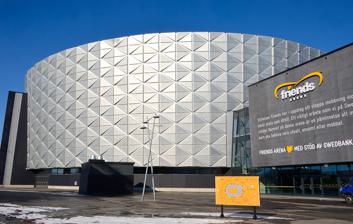
Building: Strawberry Arena
Country: Sweden
Year built: 2012
Association football stadium in Solna, Stockholm, Sweden Nationalarenan Strawberry Arena Under Construction Full name Strawberry Arena Former names Swedbank Arena (2009–2012) Friends Arena (2012–2024) Address Stockholm Sweden Location Solna , Stockholm , Sweden Coordinates 59°22′21″N 18°00′00″E / 59.37250°N 18.00000°E / 59.37250; 18.00000 Owner Swedish Football Association , Folksam , Solna Municipality , Jernhusen , Peab , Fabege Executive suites 92 Capacity 50,000 (national capacity) 50,653 (international all-seated capacity) ( football ) 35,000 (scaled-down) ( football ) 65,000 ( concerts ) Record attendance 60,243 ( Taylor Swift , The Eras Tour , 17-19 May 2024) 50,128 ( AIK – Sundsvall , 4 November 2018) Surface Natural grass turf Construction Broke ground 7 December 2009 Built 2009–2012 Opened 25 October 2012 Construction cost 2.8 billion SEK ( € 300 million) Architect Arkitekterna Krook & Tjäder , Berg Arkitektkontor , Populous Main contractors Peab Tenants Sweden men's national football team (2012–present) AIK Fotboll (2013–present) Melodifestivalen final (2013–2020, 2022–present) Nationalarenan , known as Strawberry Arena since 2024 for sponsorship reasons, is a retractable roof multi-purpose stadium in Stockholm , Sweden . Located next to the lake Råstasjön in Solna , just north of the City Centre , it is the largest stadium in Scandinavia . Since its opening, the venue has served as Sweden's national stadium for men's football, hence the  name Nationalarenan . The main tenants of the stadium are Sweden's men's national football team and Allsvenskan football club AIK ; both relocated from their previous home at the Råsunda Stadium . The venue has a total capacity of 65,000 at concerts and 50,000 seated at football matches, but the stadium can be scaled down to provide for smaller events with approximately 20,000 guests. The arena is designed by Danish C.F. Møller Architects. 65,000 at concerts would require a small stage. The record attendance is just over 60,000. The record attendance for football is slightly over 50,000 for a club league match; for these matches, standing spectators are allowed. History Initially there were plans to build a new national stadium close to the indoor venue Ericsson Globe in Stockholm , but on 1 April 2006 the Swedish Football Association (SvFF) made the decision to build the new stadium in Solna. It was calculated to cost around 1.9 billion kronor (202 million euro) to complete. The estimated cost before construction had begun was 2.3 billion kronor. It replaced Råsunda Stadium , Sweden's former national arena for football. Råsunda was torn down and replaced by some 700 flats and office buildings. Swedbank acquired the naming rights to the stadium in a 153 million kronor (about 20.5 million euro ) deal that would last until 2023. While the arena was originally to be known as Swedbank Arena, Swedbank announced in 2012 that it would donate its naming rights to Friends [ sv ] , a nonprofit organization against school bullying of which Swedbank is a sponsor. Consequently, the stadium was renamed Friends Arena. On January 13, 2024, a naming rights sponsorship agreement was reached with the Norwegian hotel company Strawberry . The new name, "Strawberry Arena", took effect on July 12, 2024. Structure and facilities The stadium has a retractable roof, enabling events to take place during the winter season and to host indoor entertainment shows. The facade of the arena can be lit up in 17 million different color schemes. For example, the stadium is lit up in blue and yellow when Sweden's national team is playing matches. Nationalarenan is a UEFA Category 4 stadium, and the natural turf pitch measures 105 x 68 metres. In the middle of the stadium roof, a 240 square metres big media cube is placed where the attendance can follow what is happening. In addition, 647 LED -screens are installed throughout the facility to enhance the guest experience. Events Exterior Crown Princess Victoria of Sweden declared the arena inaugurated at the opening ceremony, which took place in the venue on 27 October 2012. The show, directed by famous Swedish director Colin Nutley , was entitled "Svenska ögonblick" (Swedish Moments) .Popular swedish artists as Agnes Carlsson , The Hives , Icona Pop , two-times Eurovision Song Contest winner Loreen , First Aid Kit and Roxette performed in front of a crowd of 46,000 people. Furthermore, 1,700,000 TV viewers watched the inauguration show live at SVT1 . Swedish House Mafia made three concerts during their One Last Tour in the arena. A total of approximately 115,000 people visited Nationalarenan during the three sold-out concerts in November 2012. On 14 November 2012, the stadium hosted its first football game. Zlatan Ibrahimović scored the first goal at Sweden's new national stadium in the 4–2 victory against England . The game was seen by 49,967 people, which until 2017 was the attendance record for a sport event. Sweden vs Republic of Ireland , 22 March 2013 A new record for Swedish bandy was set at the 2013 Swedish Bandy Championship Final , when Hammarby IF defeated Sandvikens AIK ahead of an audience of 38,474 persons under the closed roof. AIK played their first competitive football match on April 7, 2013. Visiting team Syrianska FC succeeded to get one point after a goalless game, but the better for AIK, they set a new club record attendance for a home game in Allsvenskan of 43,463. Sandvikens AIK players pose before the 2013 Swedish men's national bandy championship final game . On 28 July 2013, the final of the UEFA Women's Euro were played. 41,301 people watched Germany overcome Norway with a score of 1–0. The game set a new attendance record for a Women's Euro fixture. Solna became also the first city in Europe which has hosted all four big football championships ( FIFA World Cup , FIFA Women's World Cup , UEFA European Championship and UEFA Women's Championship ). The arena also hosted Motorcycle speedway as part of the Speedway Grand Prix World Championship series and held the Speedway Grand Prix of Scandinavia from 2013 to 2017. The temporary track at the arena was 275 metres (301 yards) in length. The arena also hosted the final of Melodifestivalen every year since 2013 , with the exception of 2021 due to the COVID-19 pandemic . In 2022 , the arena also hosted the fourth heat and the semi-final of that year's competition. The stadium was chosen as the venue for the 2017 UEFA Europa League Final . Concerts Concerts at Friends Arena Date Artist Event Attendance Revenue 22 Noviember 2012 Swedish House Mafia One Last Tour – – 23 Noviember 2012 24 November 2012 3 May 2013 Bruce Springsteen and the E Street Band Wrecking Ball World Tour 169,325 / 169,325 $17,932,099 4 May 2013 8 May 2013 One Direction Take Me Home Tour 29,723 / 29,723 $1,783,380 11 May 2013 Bruce Springsteen and the E Street Band Wrecking Ball World Tour — — 1 June 2013 Kiss Monster World Tour — — 13 July 2013 Iron Maiden Maiden England World Tour 55,531 / 55,531 $5,001,410 22 November 2013 Black Sabbath Black Sabbath Reunion Tour — — 13 December  2013 Elton John The Diving Board Tour — — 13 June 2014 One Direction Where We Are Tour 88,978 / 88,978 $7,358,040 14 June 2014 28 June 2014 Pearl Jam Lightning Bolt Tour — — 19 July 2015 AC/DC Rock or Bust World Tour — — 19 March 2016 Simple Minds Big Music Tour + Greatest Hits 2016 — — 3 July 2016 Coldplay A Head Full of Dreams Tour 53,575 / 53,575 $3,970,140 9 July 2016 Black Sabbath The End Tour — — 26 July 2016 Beyoncé The Formation World Tour 48,519 / 48,519 $3,937,498 5 May 2017 Depeche Mode Global Spirit Tour 36,400 / 36,400 $2,734,164 8 May 2017 Ariana Grande Dangerous Woman Tour 14,106 / 14,106 $995,461 29 June 2017 Guns N' Roses Not in This Lifetime... Tour 53,654 / 53,654 $4,460,555 12 October 2017 The Rolling Stones No Filter Tour 53,770 / 53,770 $7,880,697 21 November 2017 Queen + Adam Lambert Queen + Adam Lambert Tour 2017–2018 — — 25 June 2018 Beyoncé Jay-Z On the Run II Tour 46,647 / 46,647 $4,610,554 2 July 2018 Eminem Revival Tour — — 14 July 2018 Ed Sheeran ÷ Tour 54,234 / 54,234 $4,818,972 31 July 2018 Justin Timberlake The Man of the Woods Tour 23,303 / 23,303 $1,818,015 18 August 2018 Roger Waters Us + Them Tour 19,043 / 19,238 $1,782,758 12 June 2019 Phil Collins Not Dead Yet Tour — — 17 October 2019 Cher Here We Go Again Tour 27,025 / 27,025 $2,274,898 21 July 2022 Lady Gaga The Chromatica Ball 34,934 / 34,934 $3,540,732 31 July 2022 The Rolling Stones Sixty 50,889 / 50,889 $6,916,424 10 May 2023 Beyoncé Renaissance World Tour 90,169 / 90,169 $9,802,155 11 May 2023 23 May 2023 Depeche Mode Memento Mori World Tour 43,876 / 46,816 $3,656,147 17 May 2024 Taylor Swift The Eras Tour 178,689/178,689 18 May 2024 19 May 2024 15 July 2024 Bruce Springsteen & E Street Band Springsteen and E Street Band 2023–2025 Tour 108,202 / 108,202 18 July 2024 25 July 2024 Pink Pink Summer Carnival 4 July 2025 Guns N' Roses Because What You Want and What You Get Are Two Completely Different Things 22 August 2025 Ed Sheeran +–=÷× Tour 23 August 2025 Points of interest Interior The stadium is located a 700-metre (800 yards) walk from the Solna commuter train station, where the Tvärbanan tramway and local buses are also available (a slightly longer walk away). Slightly further away (1.4 km, 0.9 mi) the Näckrosen metro station is found. The 18th meridian east runs through Nationalarenan. By 2028 there will be another metro station, Arenastaden metro station 800m away. There are two boards informing that the eighteenth meridian has passed through this point, at the entrance B and F. Plaque marking the passage of the eighteenth meridian. The arena, located about six km (3,7 miles) from Stockholm Central Station , has parking for 300 charter buses and 4,000 cars. Along with the stadium, there will also be built a number of hotels with a total of approximately 400 rooms, restaurants for 8,000 guests, office areas for 10,000 employees, conference/exhibition centres and 2,000 flats. Moreover, a shopping mall, Mall of Scandinavia , with 240 shops and a multi screen cinema, opened near the stadium in 2015. The mall is the biggest shopping centre in Sweden. Friends Arena before Sweden vs. Spain. 15th October 2019. The total project was calculated to cost more than 4 billion SEK . Football average attendances Season Sweden national team AIK Games Season Average Highest Gate Lowest Gate Games Season Average Highest Gate Lowest Gate 2012 1 49,967 49,967 vs England 49,967 vs England 2013 7 41,973 49,766 vs Portugal 13,438 vs Norway 15 18,900 43,466 vs Syrianska FC 9,388 vs Östers IF 2014 4 27,926 49,023 vs Russia 15,421 vs Estonia 15 16,446 30,650 vs IFK Göteborg 11,408 vs Falkenbergs FF 2015 5 34,925 49,053 vs Denmark 25,351 vs Montenegro 15 20,983 43,713 vs IFK Göteborg 10,701 vs Falkenbergs FF 2016 4 28,581 37,942 vs Wales 18,475 vs Czech Republic 15 16,431 30,843 vs Hammarby IF 8,507 vs BK Häcken 2017 4 44,810 50,022 vs Luxembourg 31,243 vs Belarus 15 17,807 33,157 vs Djurgårdens IF 10,342 vs Halmstads BK 2018 5 28,325 48,134 vs Chile 9,876 vs Slovakia 15 23,671 50,128 vs GIF Sundsvall 2019 5 32,863 48,134 vs Spain 19,737 vs Slovakia 15 18,970 45,367 vs Djurgårdens IF 2020 3 0 15 0 2021 8 15,238 47,314 vs Greece 500 vs Armenia 15 12,364 42,539 vs Djurgårdens IF 2022 4 34,492 48,628 vs Czech Republic 22,895 vs Slovenia 15 25,275 45,117 vs Hammarby IF 2023 6 26,337 49,296 vs Belgium 10,097 vs Moldova 15 25,739 41,3279 vs Djurgårdens IF 2024 5 25,250 46,956 vs Serbia 10,127 vs Azerbaijan 15 28,589 47,129 vs Hammarby IF See also List of indoor arenas List of indoor arenas in Nordic countries List of football stadiums in Sweden Lists of stadiums Climate Pledge Arena , an indoor arena in Seattle, Washington, US that received its name via a similar donation of naming rights Kentucky Proud Park , a baseball park in Lexington, Kentucky, US that received its name via a similar donation of naming rights References